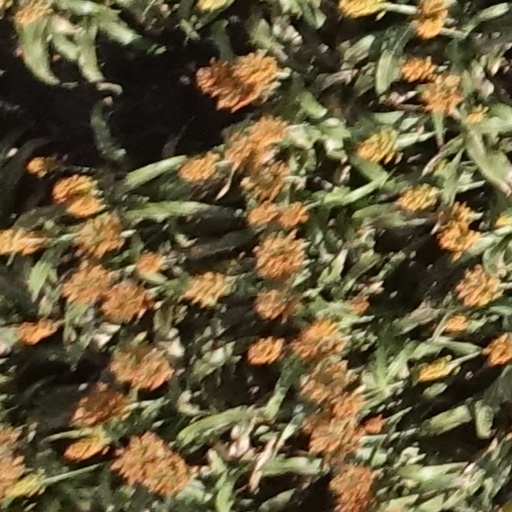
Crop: sorghum